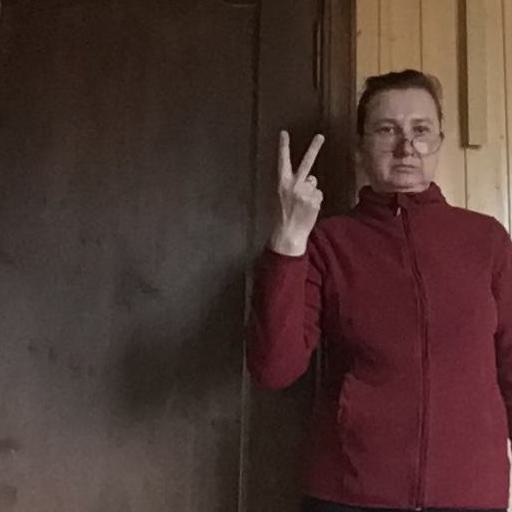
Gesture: peace_inverted